Arlington Village Historic District (Arlington, Virginia)

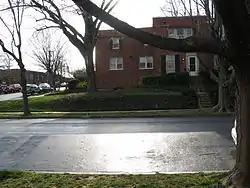
After the Rain Comes the Sun in Arlington Village, March 2012

The Arlington Village Historic District is a national historic district located at Arlington County, Virginia. It contains 657 contributing buildings (including 656 apartment units) in a residential neighborhood in South Arlington. The area was constructed in 1939, and is a planned garden apartment community that incorporates recreational areas, open spaces, a swimming pool and courtyards within five superblocks. It also includes a shopping center consisting of six stores. The garden apartments are presented as two-story, brick rowhouses with Colonial Revival detailing. There are three building types distinguished by the roof form: flat, gambrel, or gable. Arlington Village was the first large-scale rental project in Arlington County and the first Federal Housing Administration-insured garden apartment development. It was listed on the National Register of Historic Places in 2008.